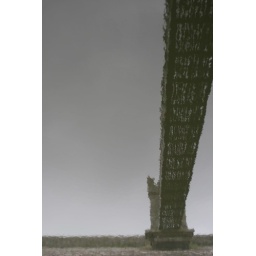
A Reflection of the water mesuring tower in Wicklow